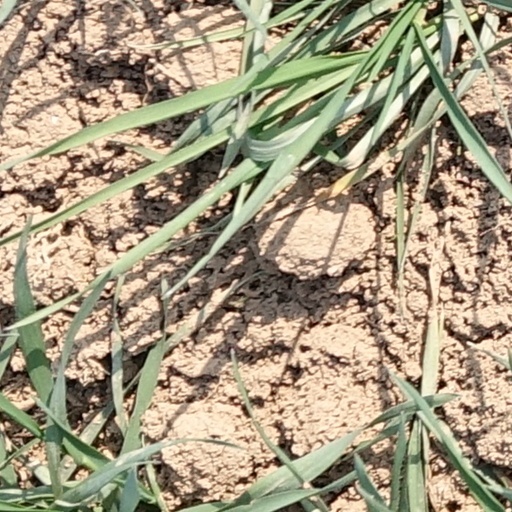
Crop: wheat